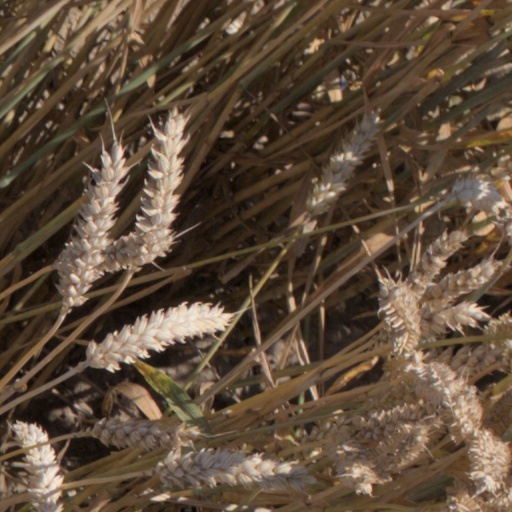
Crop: wheat